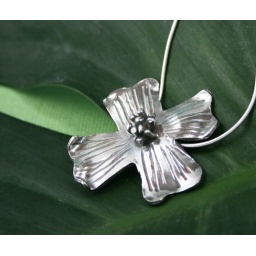
Dogwood flower hand crafted from pmc (precious metal clay - .999 fine silver once fired in kiln).